Datsun

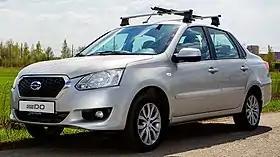
Datsun on-Do (2014–2020)

On 20 March 2012, it was announced that Nissan would revive the Datsun marque as a low-cost car brand for use in Indonesia, Nepal, South Africa, India, and Russia, and on 15 July 2013, nearly three decades after it was phased out, the name was formally resurrected. Nissan said the brand's reputation for value and reliability would help it gain market share in emerging markets.